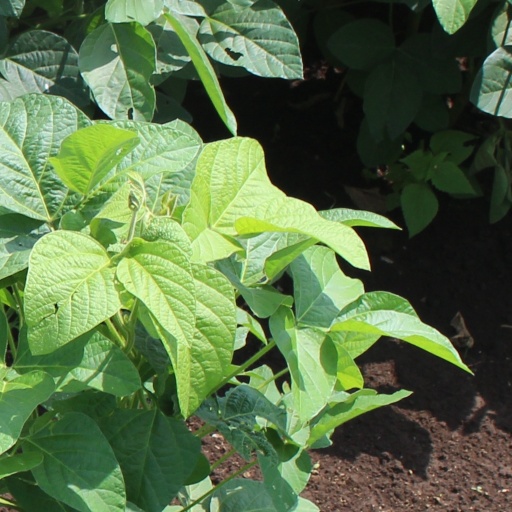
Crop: soybean